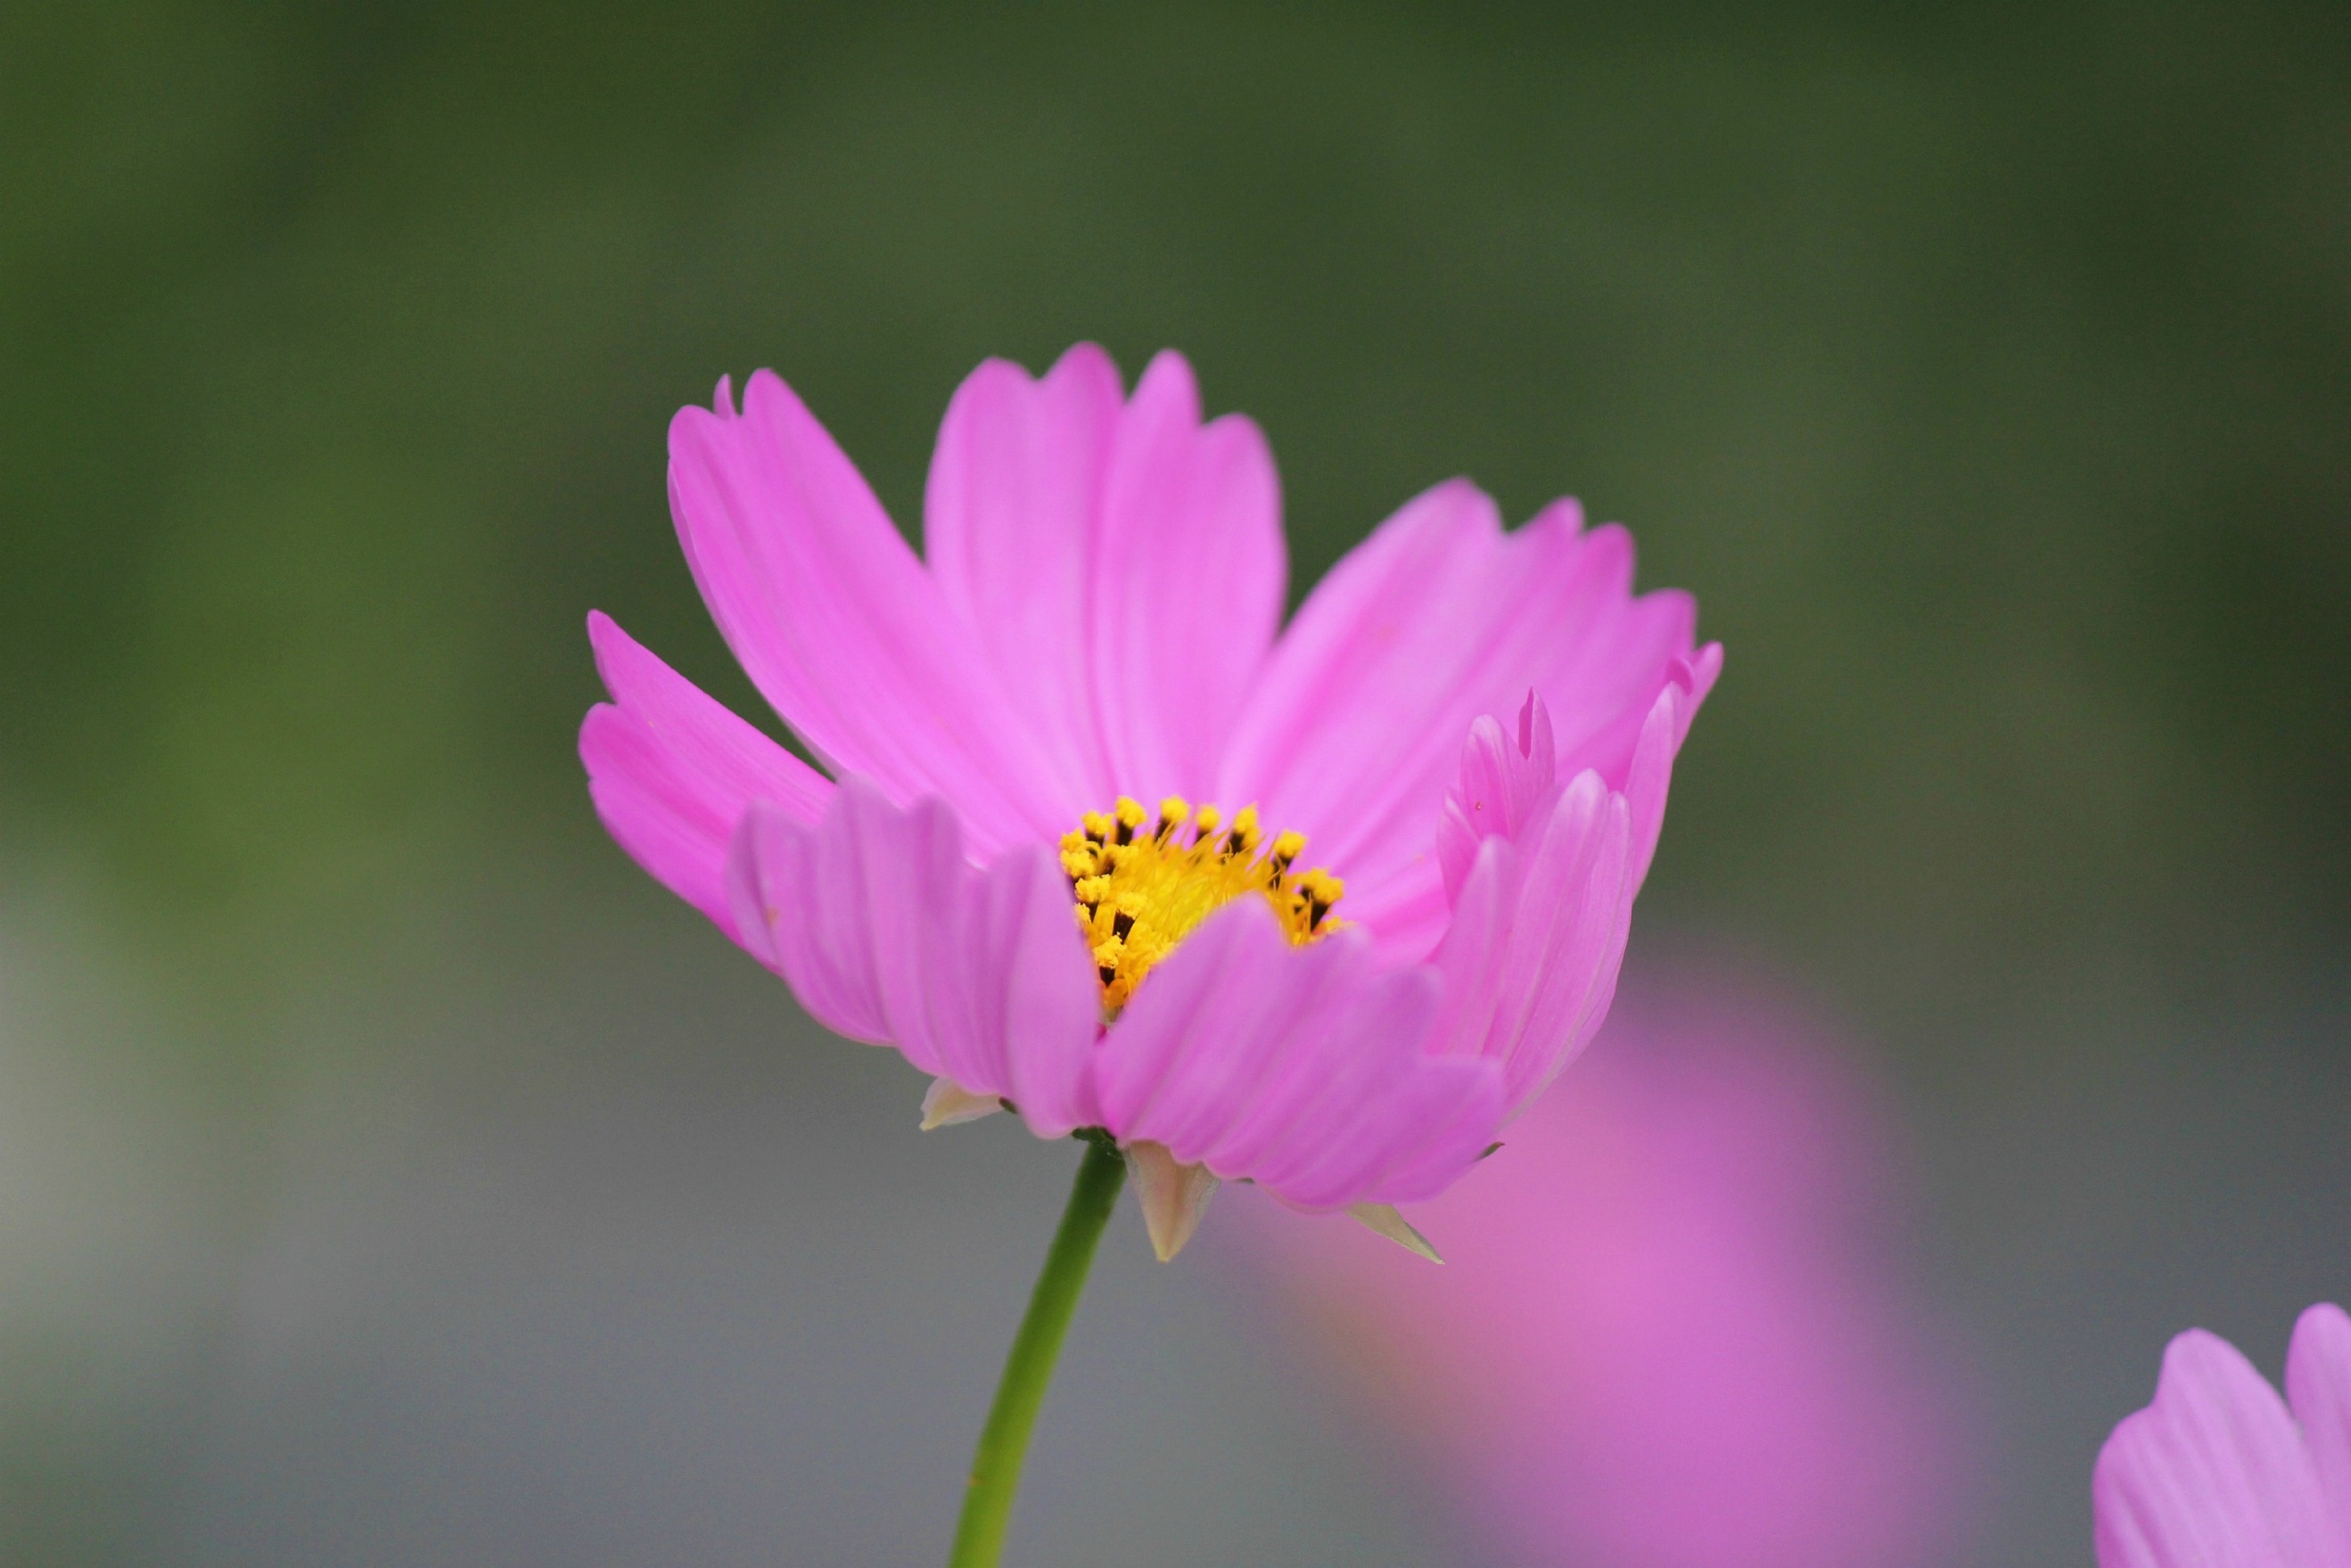
nature, blossom, plant, photography, cosmos, flower, petal, bloom, daisy, macro, pink, flora, wildflower, close up, nectar, macro photography, flowering plant, cosmos flower, daisy family, hd wallpaper, annual plant, plant stem, land plant, garden cosmos